Skyline Parkway

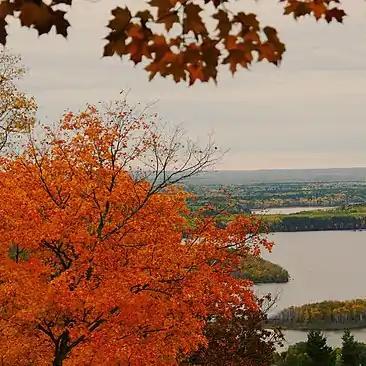

Skyline Parkway is a scenic byway in Duluth, Minnesota. The road stretches from Becks Road to Seven Bridges Road, and is split into West Skyline Parkway and East Skyline Parkway. It follows the ancient shoreline of Glacial Lake Duluth. The byway is known for its views of Duluth, Superior, Wisconsin, the Saint Louis River and Lake Superior.